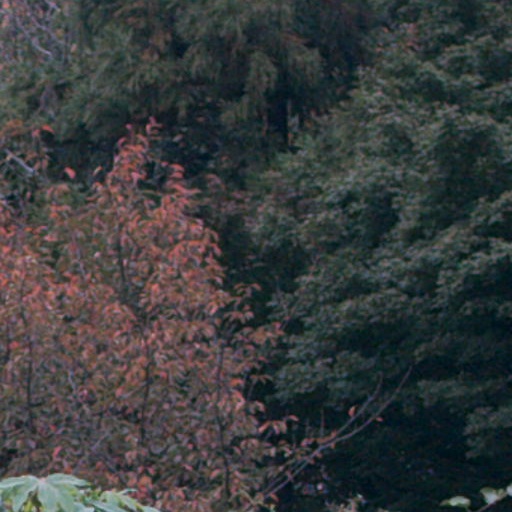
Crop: cassava